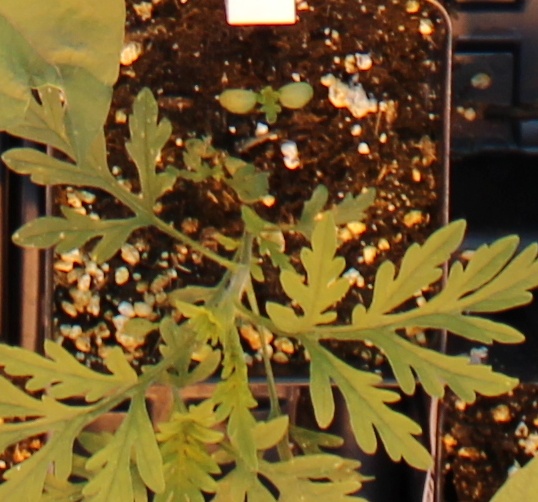
Label: Ragweed